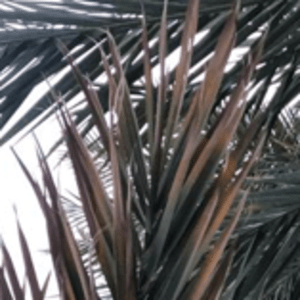
Label: Potassium Deficiency